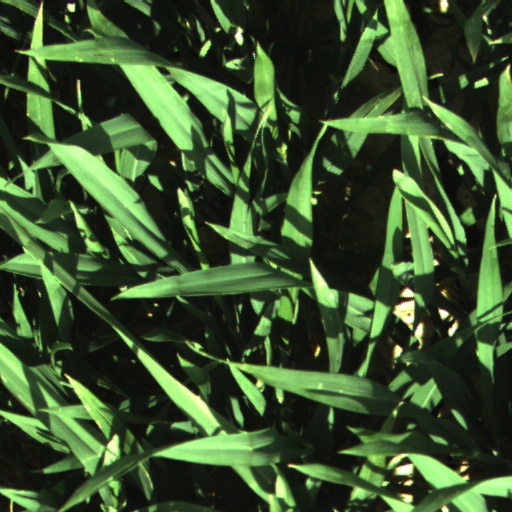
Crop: wheat